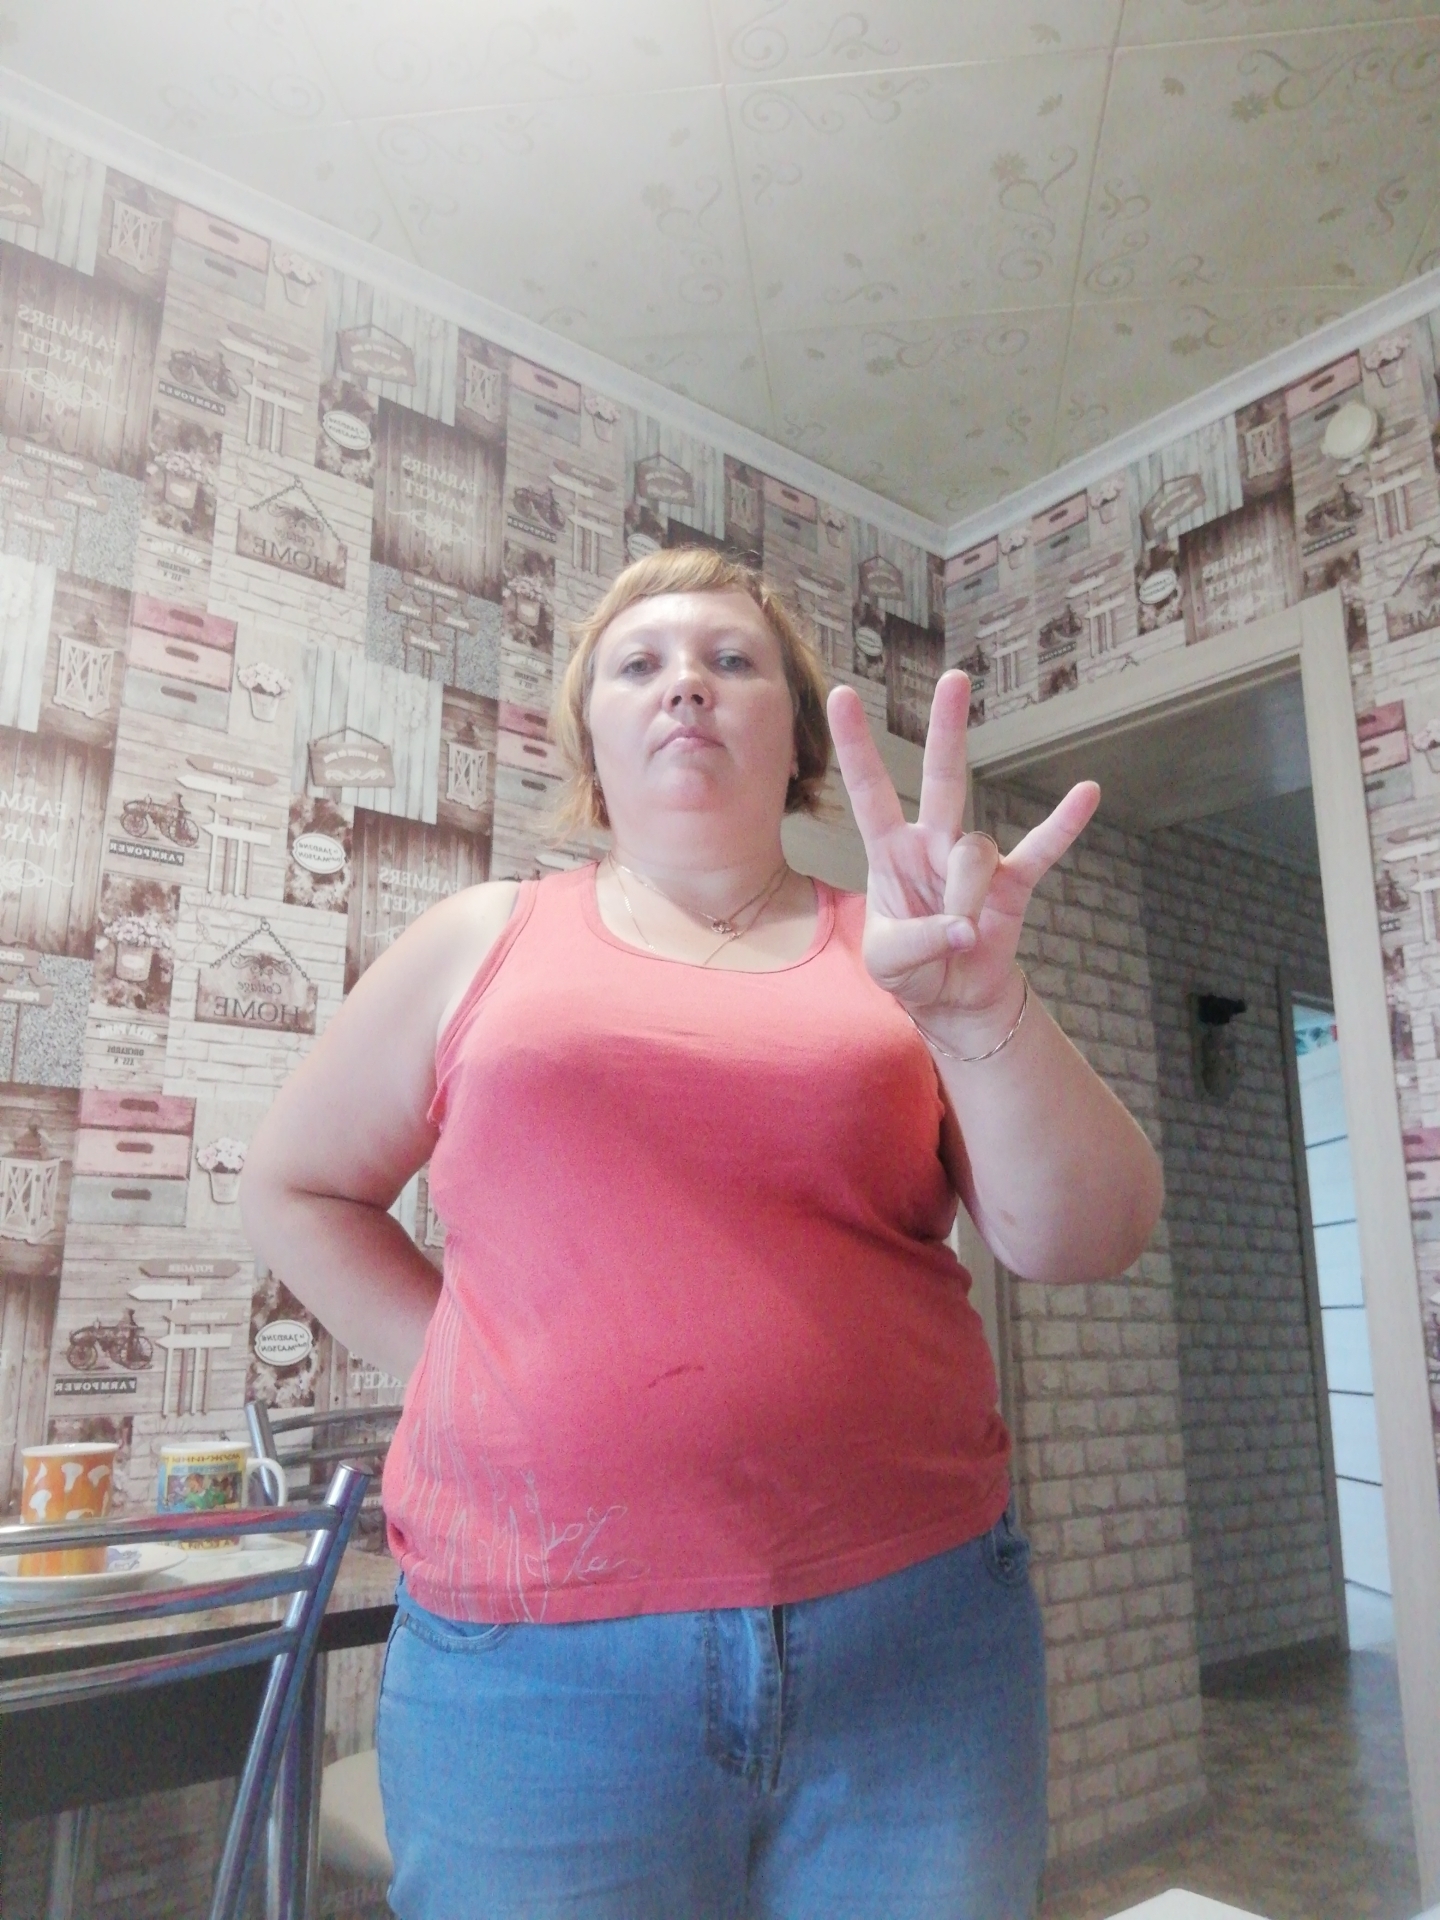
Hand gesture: three3